1977–78 S.L. Benfica season

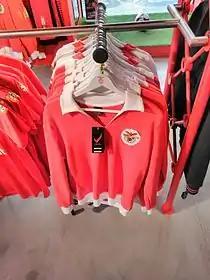
A replica of the shirt used in this time period

Benfica started defending their league title on 3 September in the Lisbon derby with Sporting. They drew 1–1 with Jordão starting for Sporting and Humberto for Benfica. Throughout the month, Benfica won all remaining league matches and finished the month in first place. In the European Cup, they progressed to the second round after beating Torpedo Moscow on penalties, with Bento making an important contribution. In the opening league game of October, Benfica drew in Bessa with Boavista and was caught by Vitória de Guimarães in first, both with 8 points. Four days later, Benfica met Boldklubben 1903 for the second round of the European Cup, beating them with a goal from Pietra.